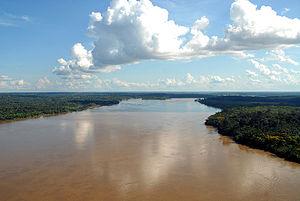
Le rio Madeira ou río Madera est un cours d'eau majeur de l'Amérique du Sud. Sa longueur totale est de 4 207 km, formateurs et bras secondaires compris. C'est le plus long affluent de l'Amazone et le seul qui reçoive les eaux issues de la partie de la cordillère des Andes située dans l'hémisphère sud. En espagnol Madeira se dit Madera. De ce fait on trouve l'un ou l'autre nom au long de son parcours.